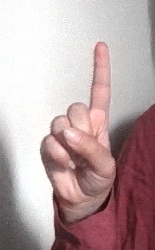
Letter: bb